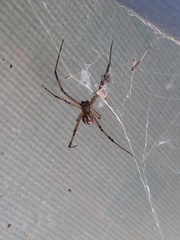
Species: Lactrodectus_hesperus